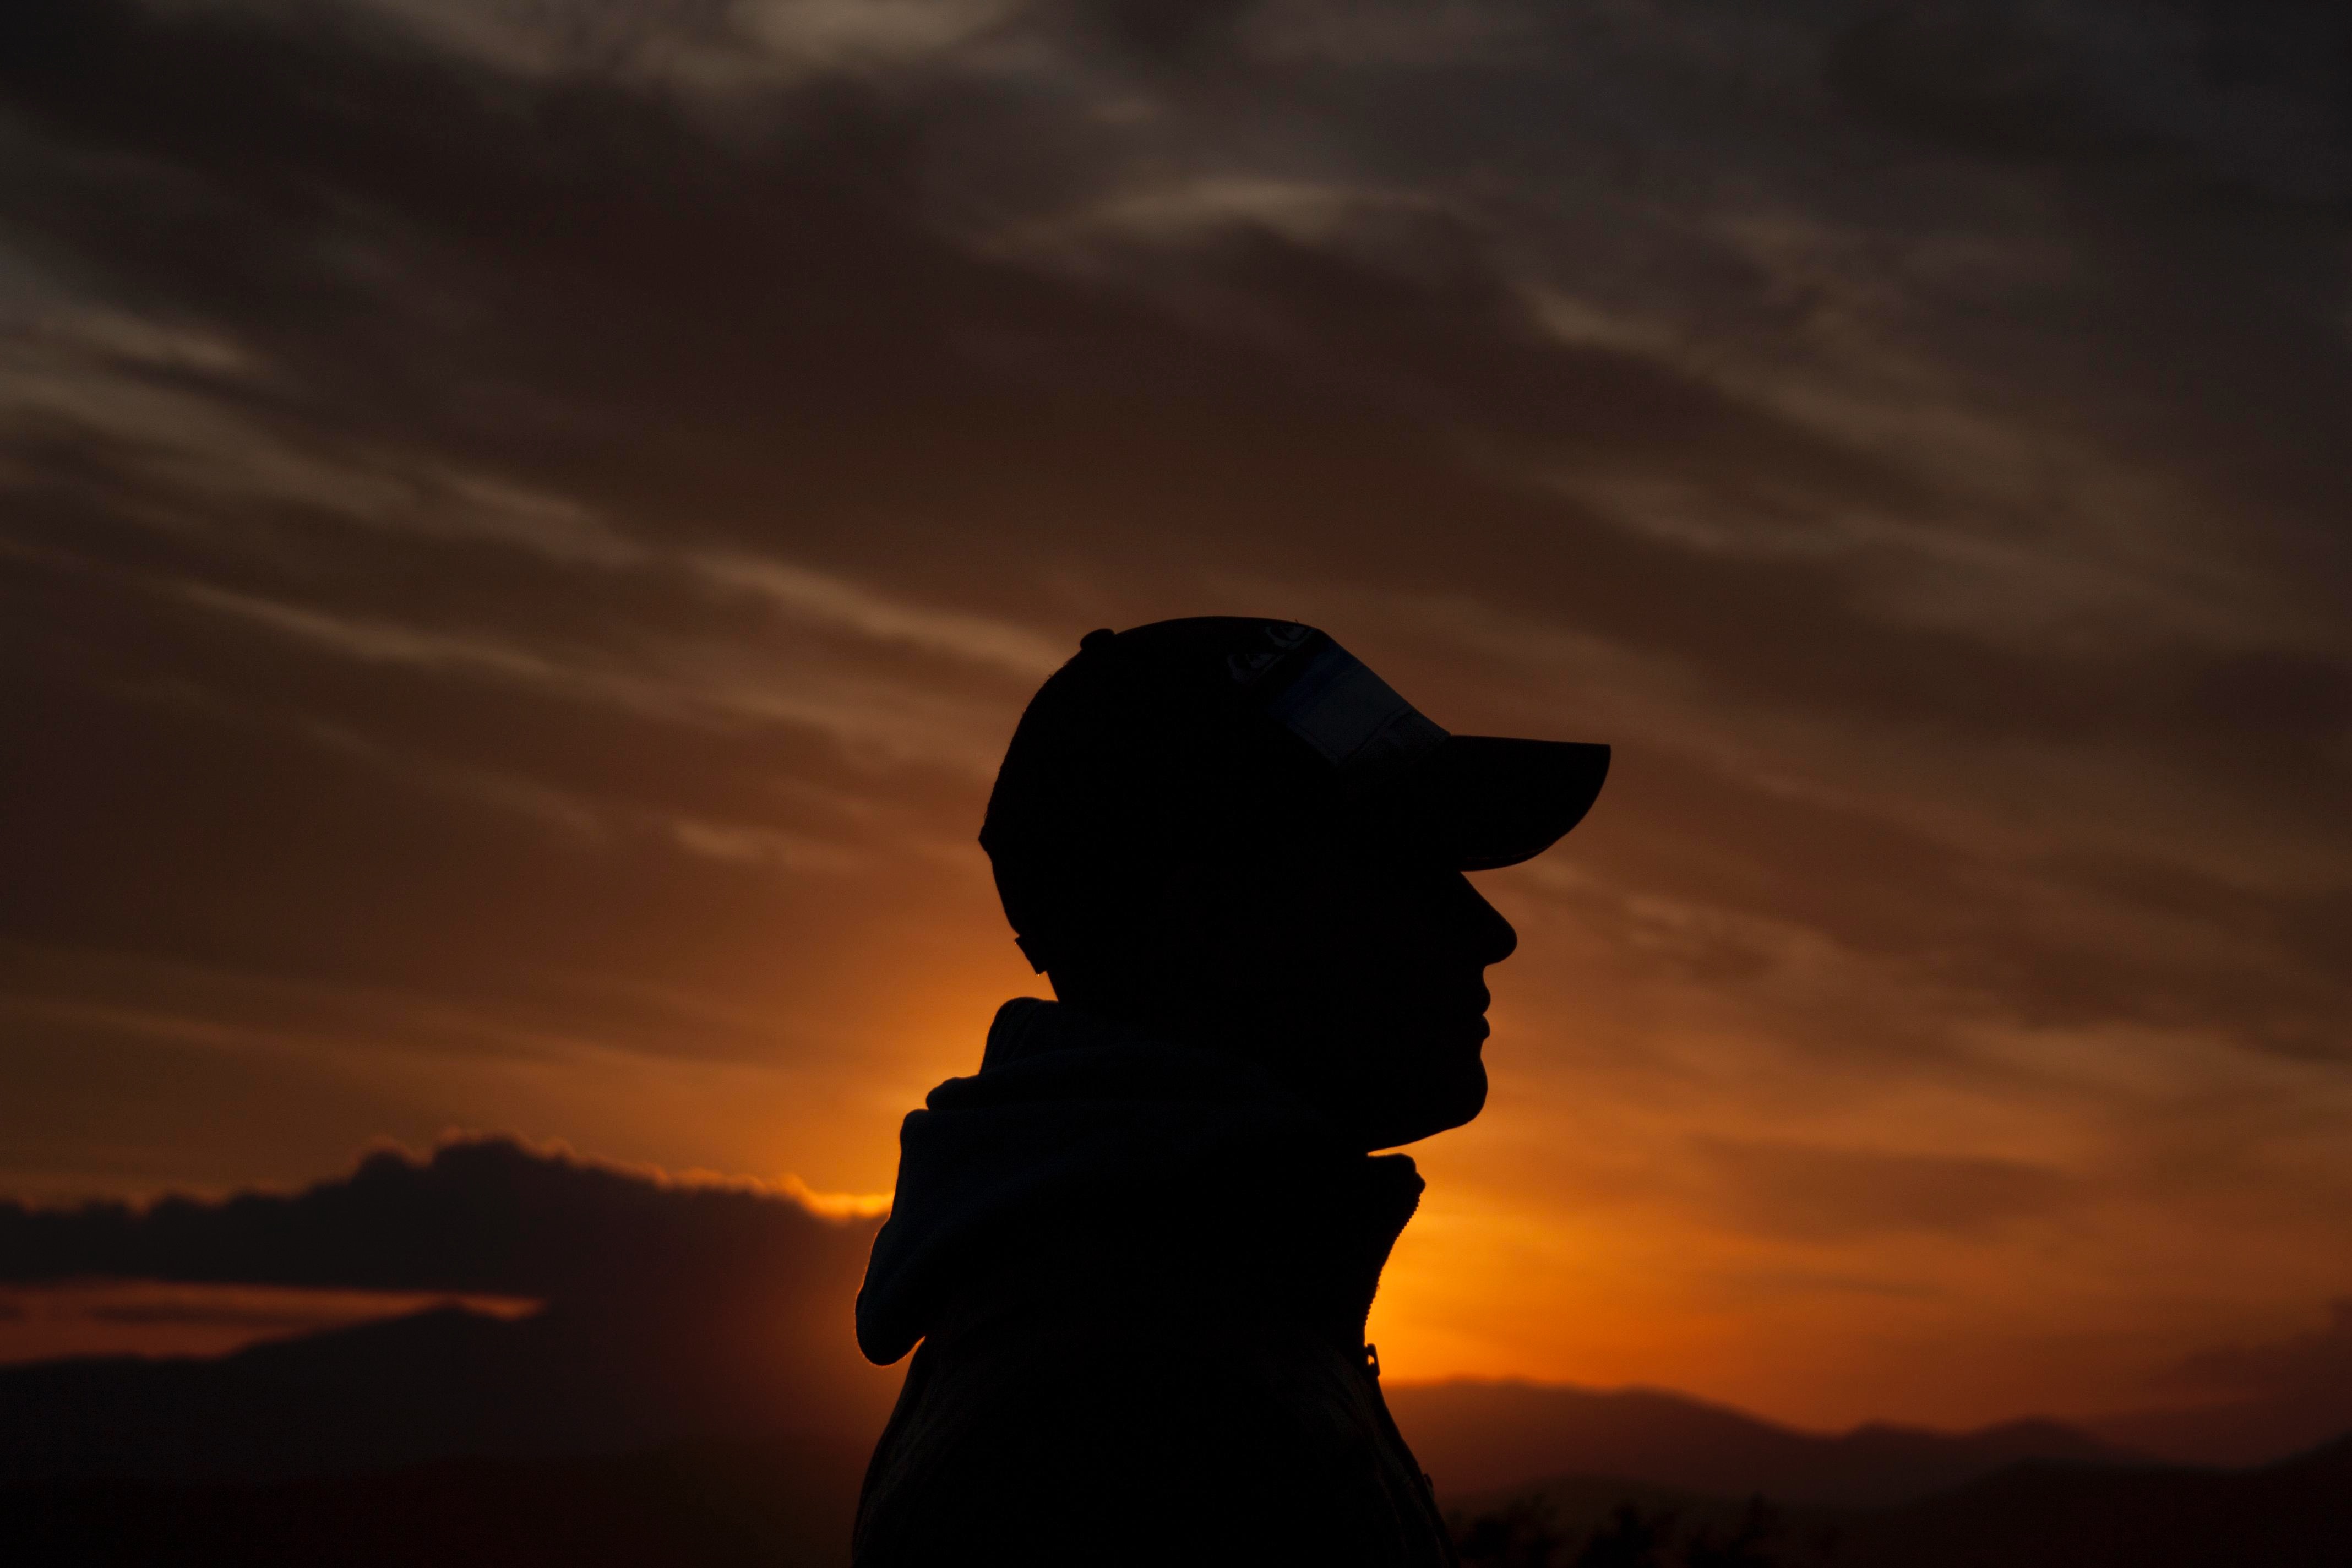
man, horizon, silhouette, cloud, sky, sun, sunrise, sunset, sunlight, morning, dawn, atmosphere, dusk, evening, reflection, shadow, darkness, afterglow